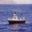
Label: ship